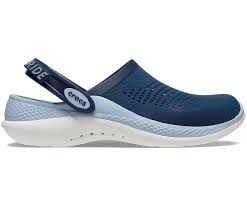
Label: Clog